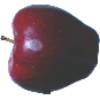
Label: Apple Red Delicious 1